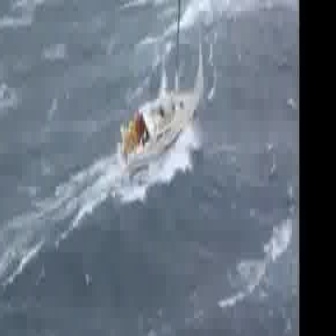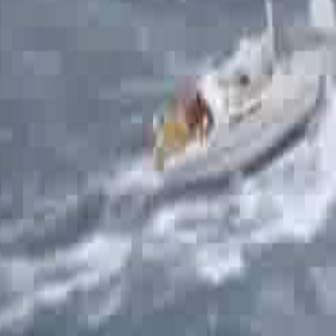
  Please identify the target specified by the bounding box [118,85,199,166] in the first image and locate it in the second image. Return the coordinates in [x_min,y_min,x_max,y_max] format.
Answer: [148,15,325,192]